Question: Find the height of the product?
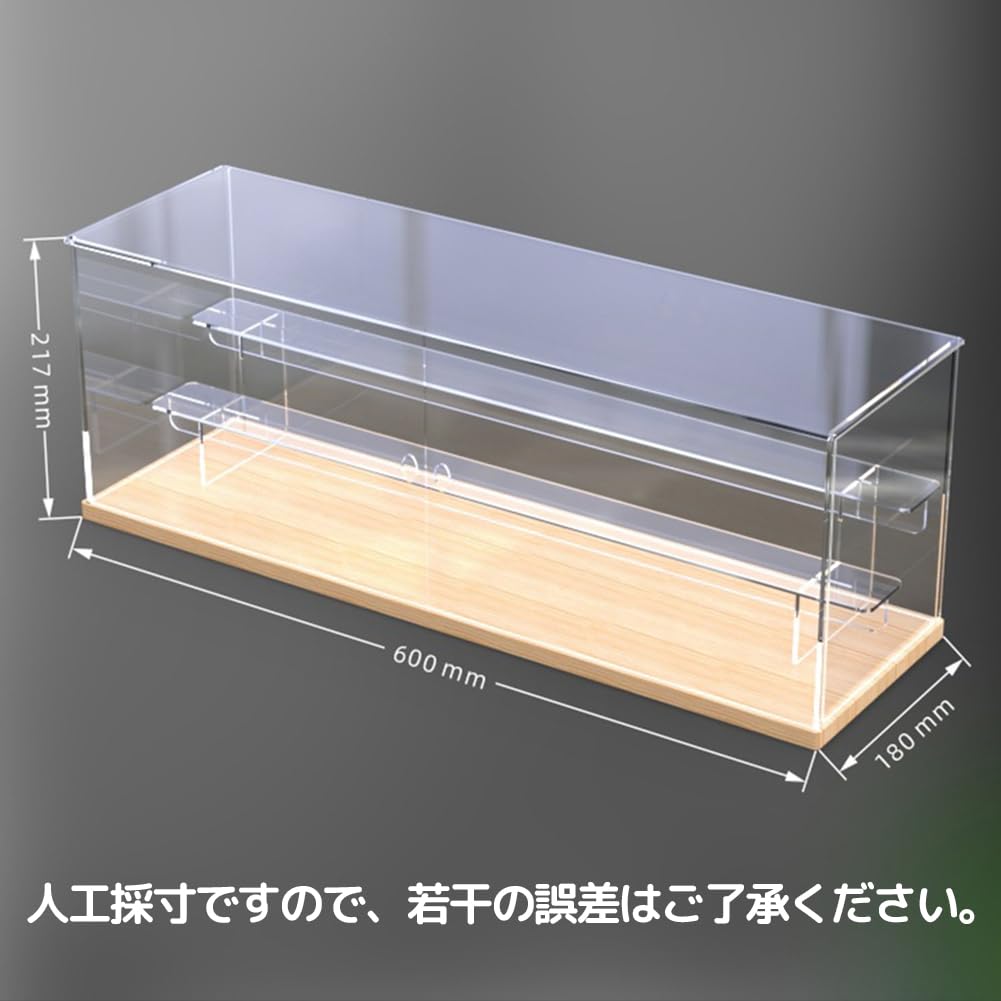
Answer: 217.0 millimetre